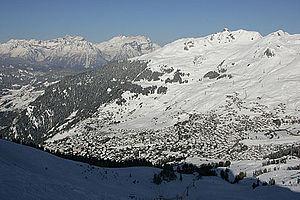
Panorama sur Verbier depuis Les Ruinettes
Les 4 Vallées sont un domaine skiable qui recouvre les stations de Verbier, Nendaz, Veysonnaz, Thyon, La Tzoumaz et Bruson ; il s'agit du plus grand domaine skiable relié de Suisse, le troisième d'Europe.